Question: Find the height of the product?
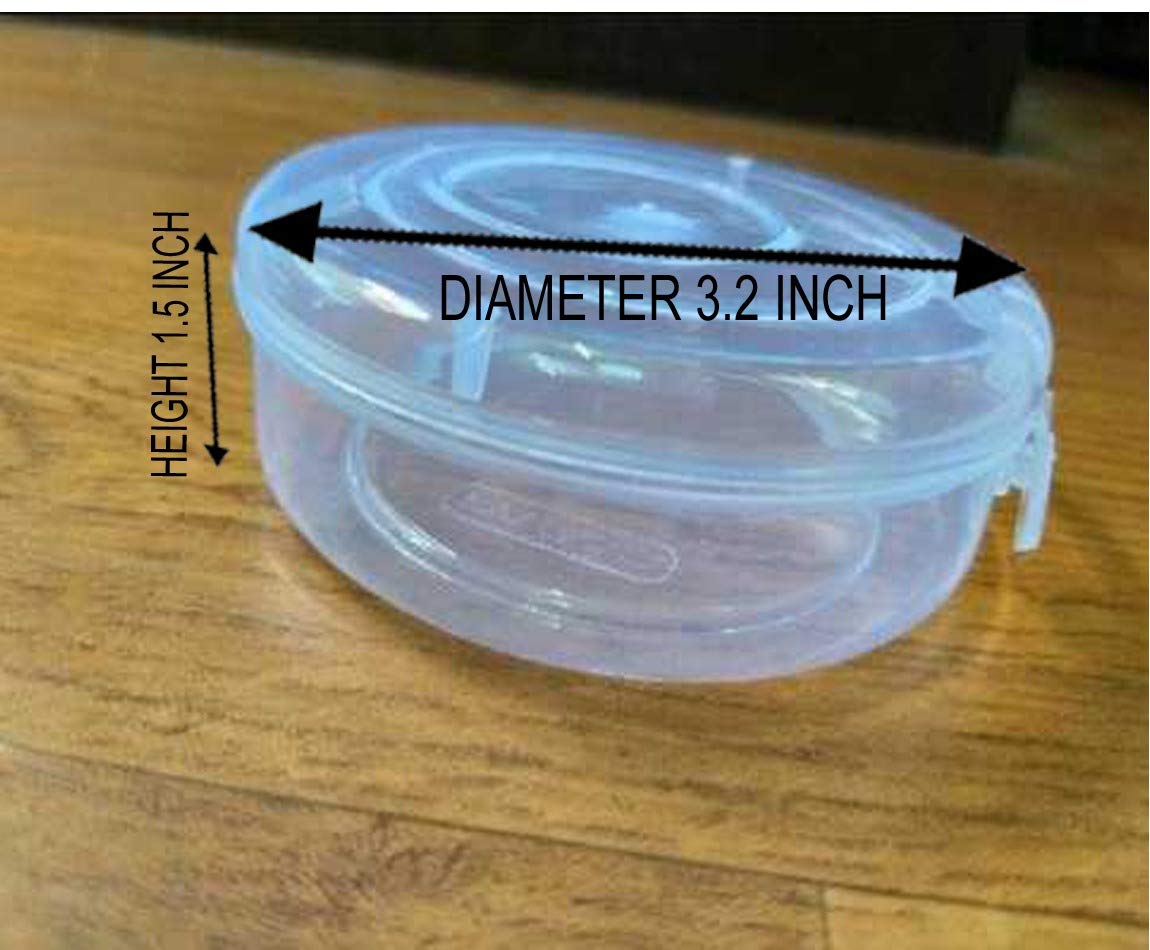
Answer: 1.5 inch